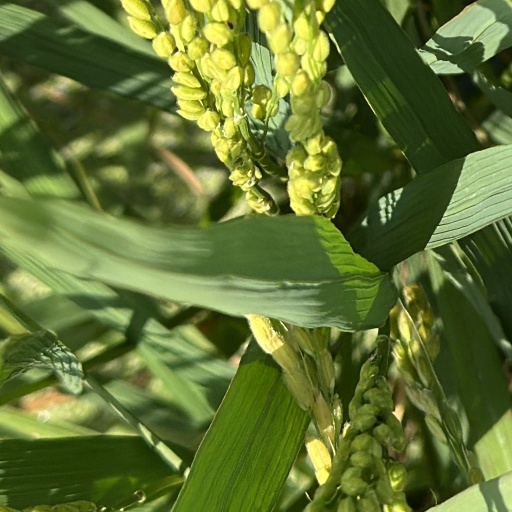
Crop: rice